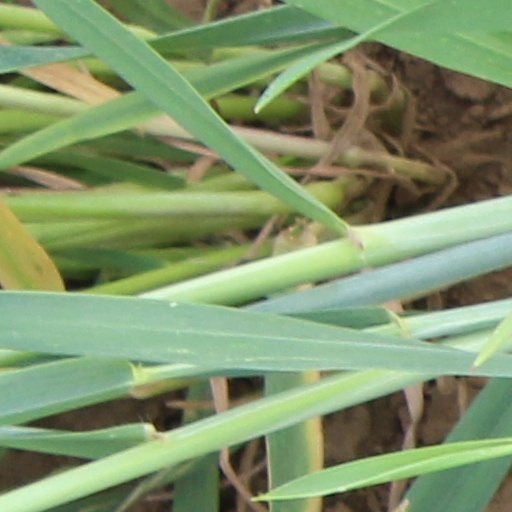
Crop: wheat